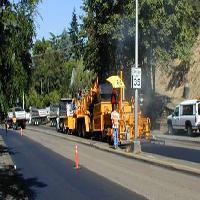
Weather: sun or clear